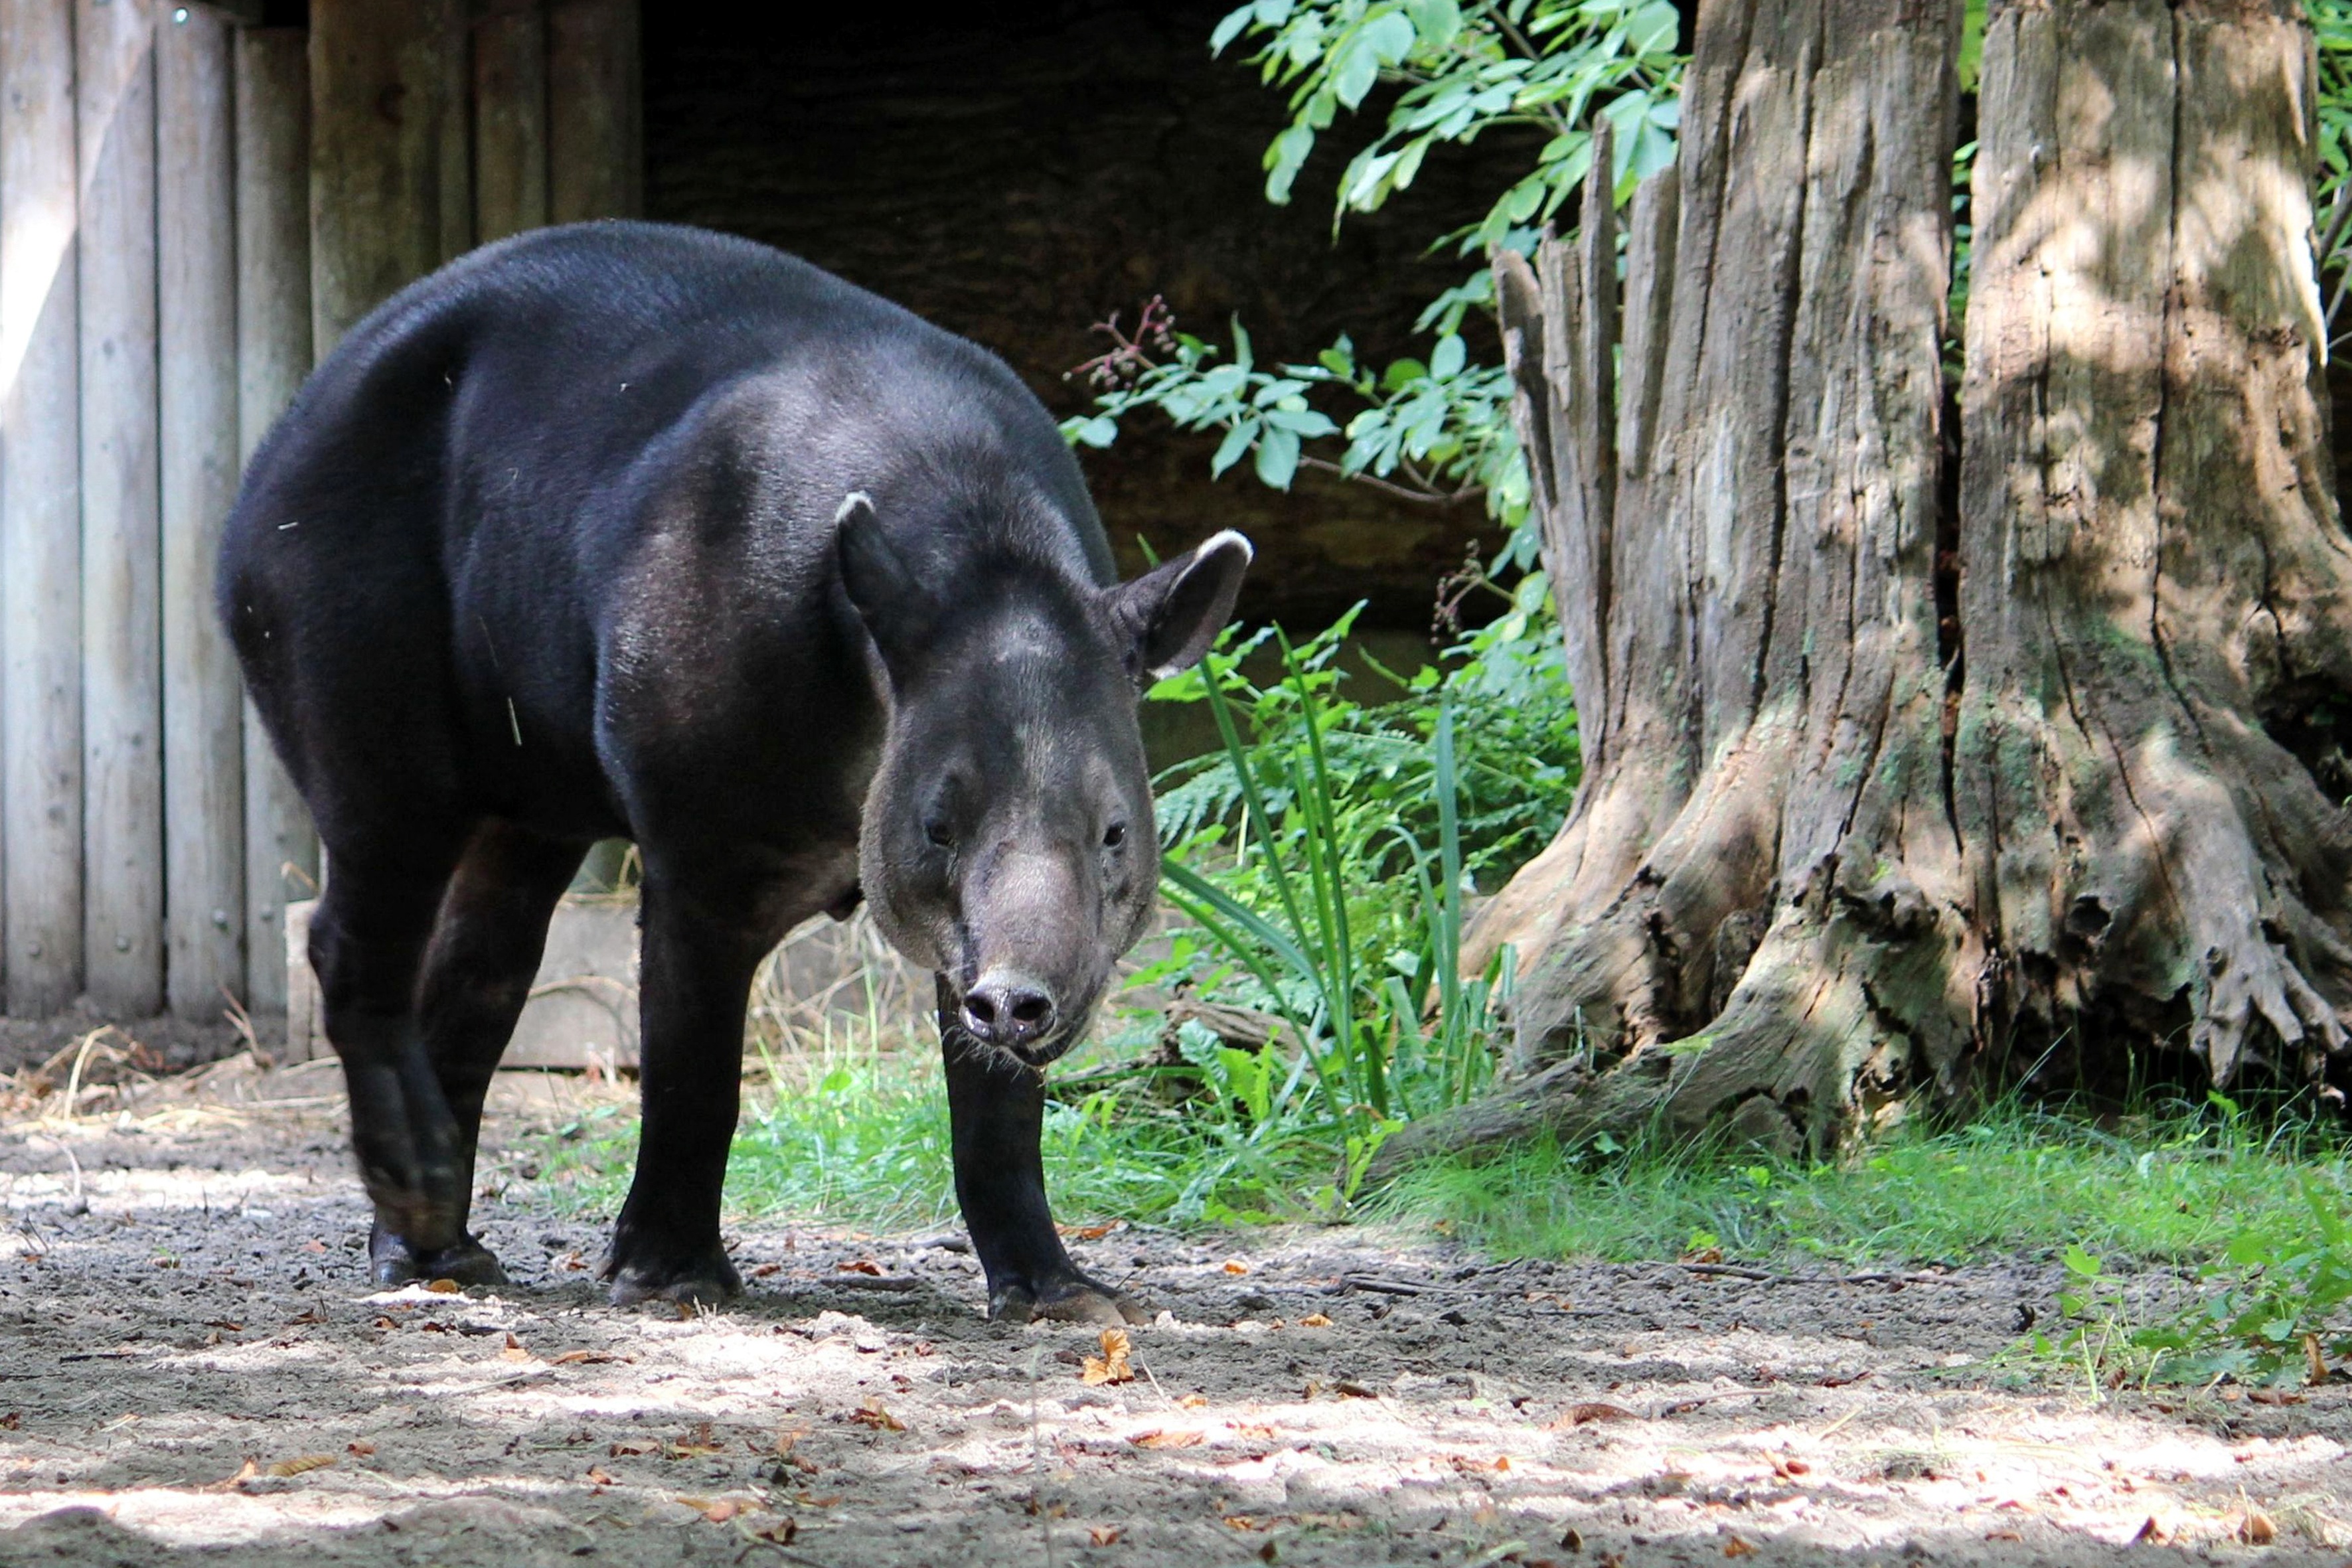
animal, recreation, wildlife, zoo, mammal, fauna, proboscidea, tapir, outdoor recreation